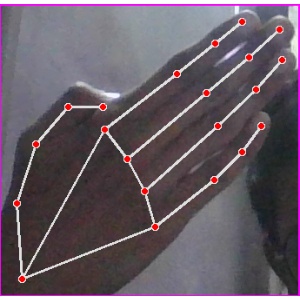
अक्षर: घ